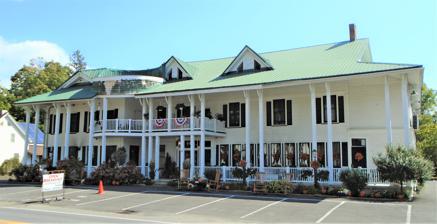
Building: Hotel Broadalbin
Country: United States of America
Year built: 1881
Historic hotel in Broadalbin, New York, US United States historic place Hotel Broadalbin U.S. National Register of Historic Places (2020) Show map of New York Show map of the United States Location 59 W. Main St., Broadalbin, New York Coordinates 43°3′24″N 74°11′57″W / 43.05667°N 74.19917°W / 43.05667; -74.19917 Area 2.1 acres (0.85 ha) Built 1854, 1881 NRHP reference No. 11000252 Added to NRHP May 4, 2011 Hotel Broadalbin is a historic hotel at 59 W. Main St. in Broadalbin , Fulton County, New York . The property was recently renovated and reopened in July 2019 as a full-service hotel. It features a restaurant, bar and lounge, and operates year round. The historic structure is a two-part building consisting of a two-story, brick block building built in 1854, when it was built as a glove store, and clapboard clad frame block added in 1881 when it was converted into a hotel.  The brick block measures 30 feet by 90 and frame addition is 55 feet by 65 feet.  Both have gable roofs and features a two-story, hipped roof verandah added about 1881. It was listed on the National Register of Historic Places in 2011. References